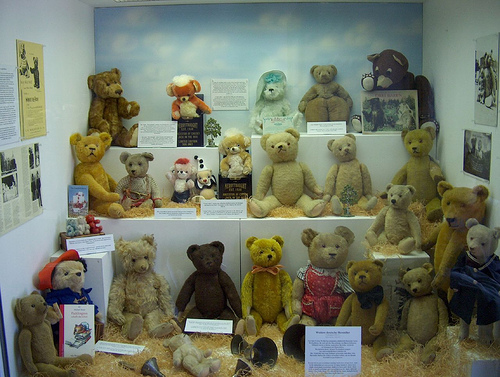
user: Given an image and a question. Answer the question in a short answer. Question: What toy is this? Short Answer:
assistant: teddy bear